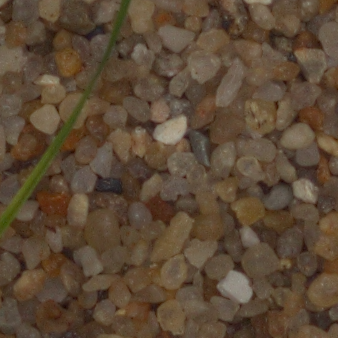
Label: loose_silkybent